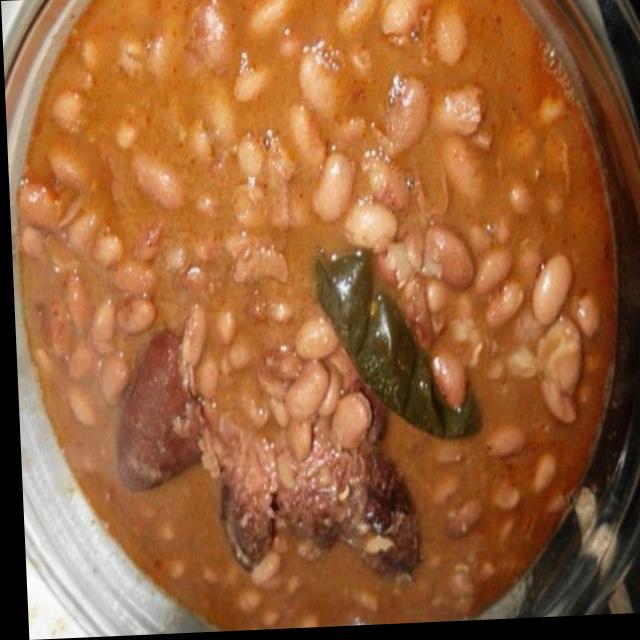
Dish: rajma_curry